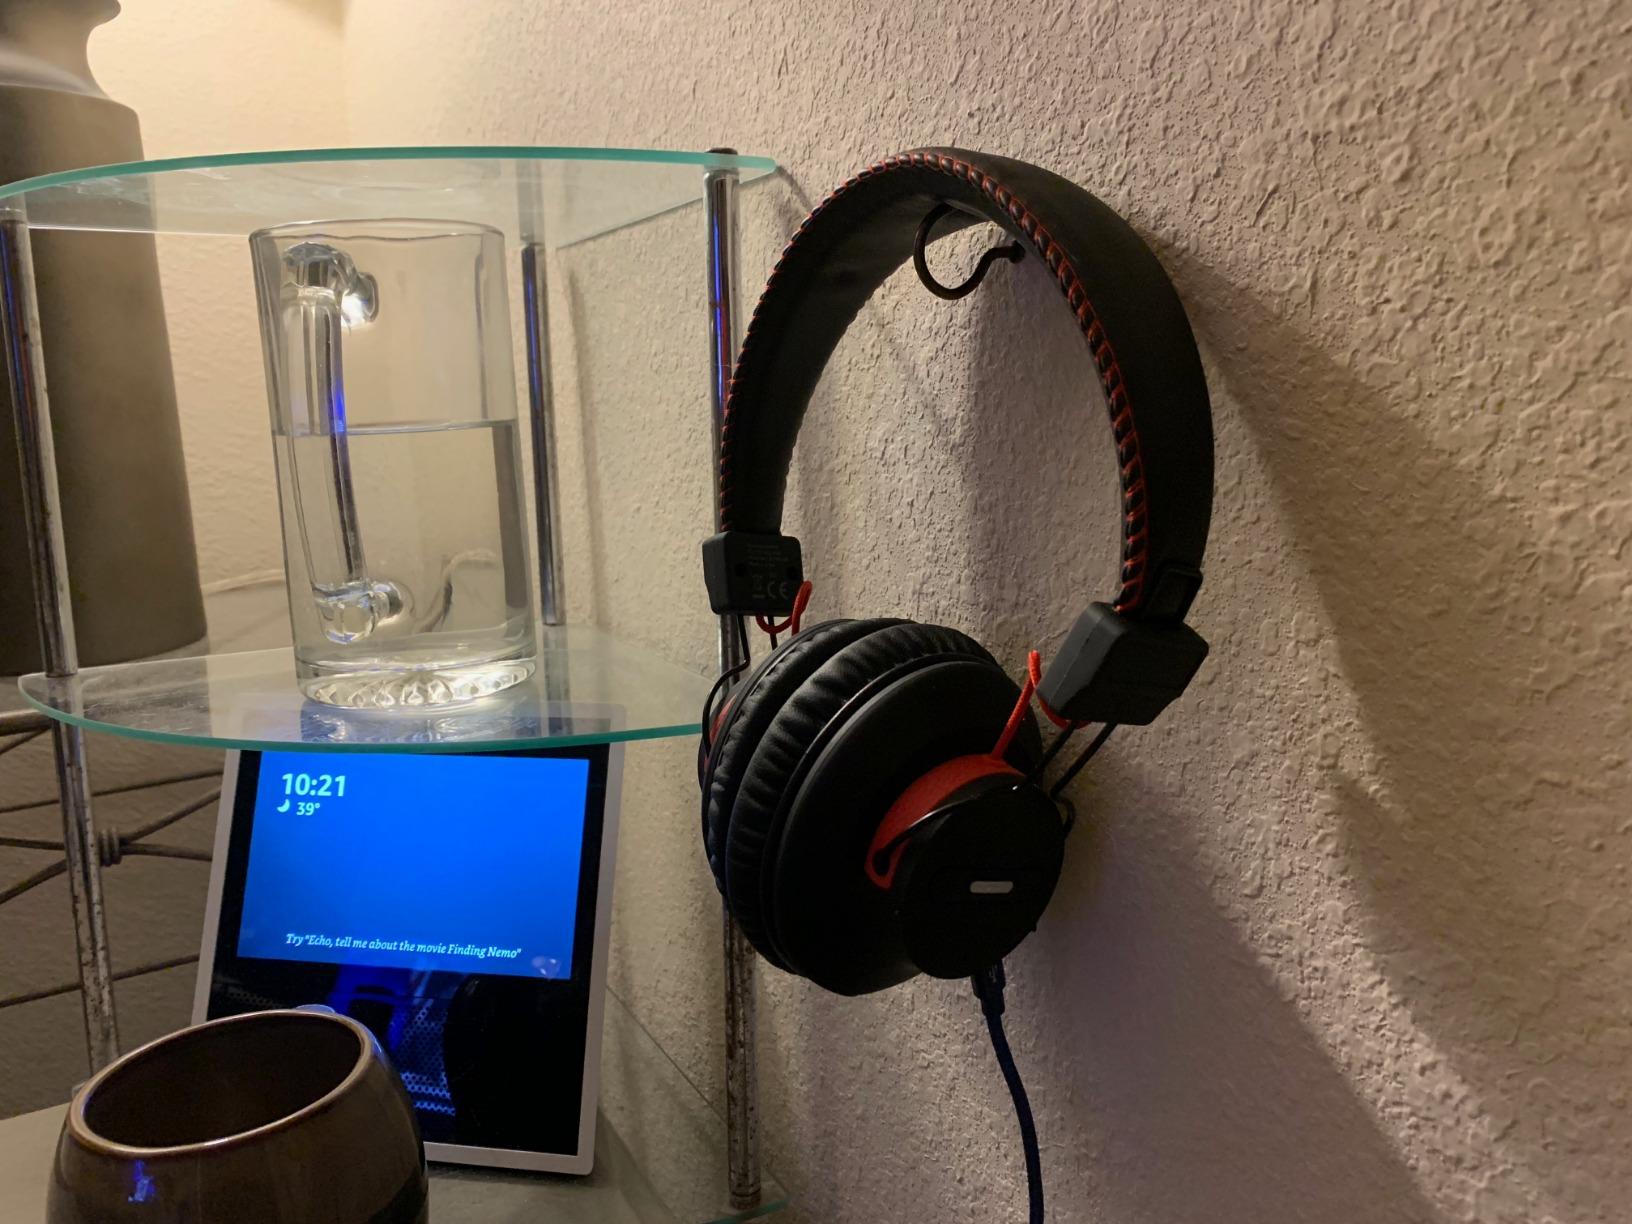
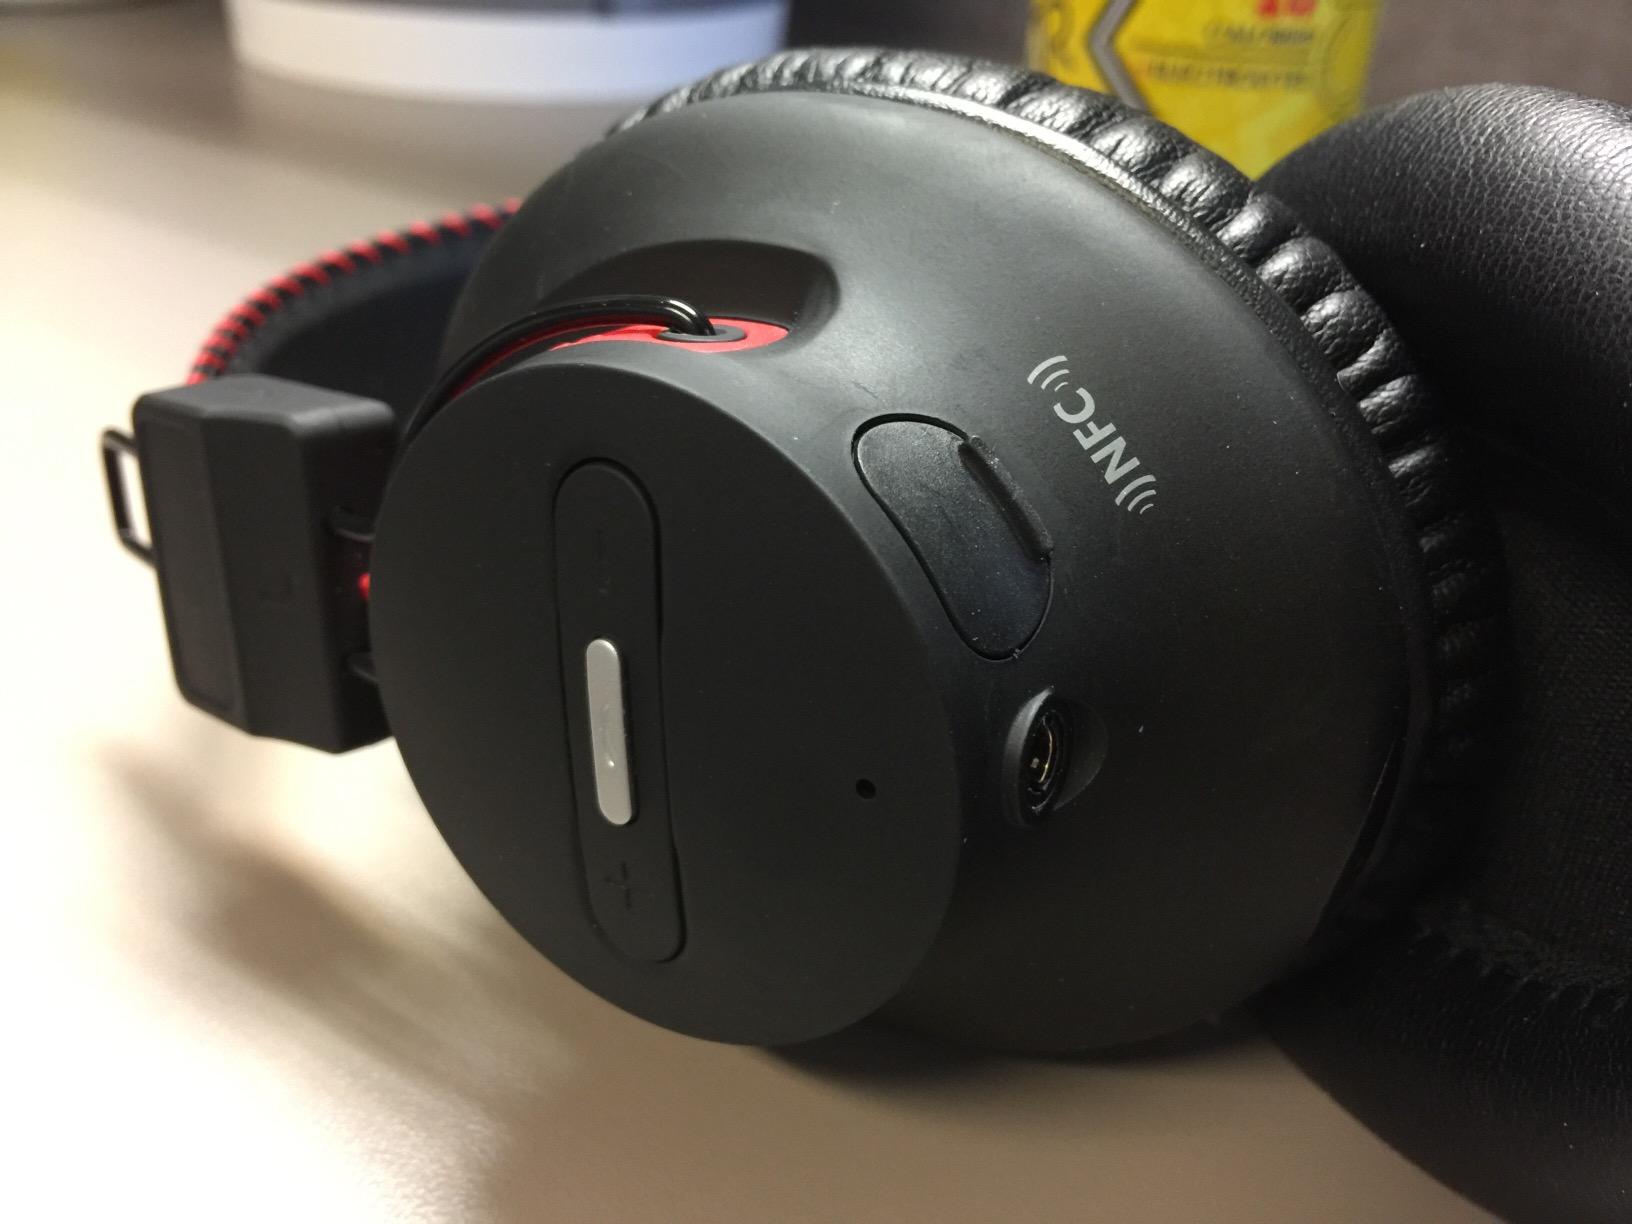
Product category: headphones
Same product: yes